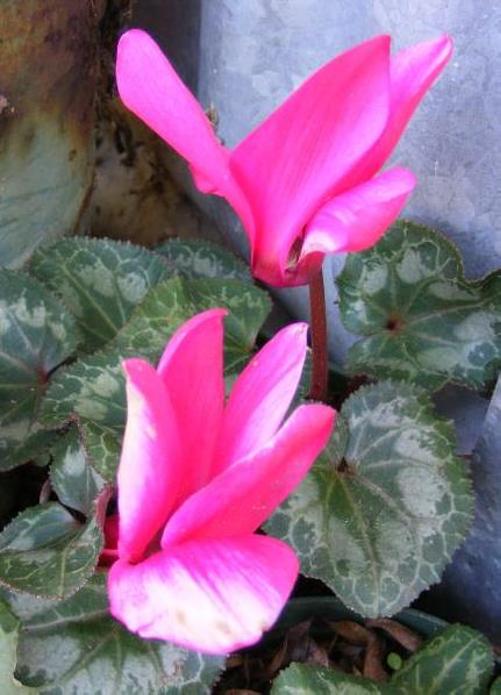
Label: cyclamen